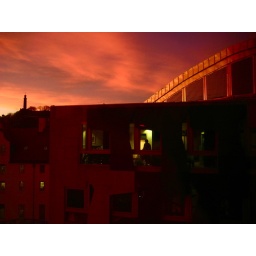
Edward-Hopperesque woman in a government office on the top floor of parliament.